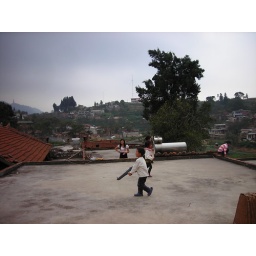
my friend Celine's young relatives playing on the roof of their house in a village outside Geiju, Yunnan, China